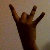
The image shows a hand gesture representing the number 8 in Indian Sign Language.